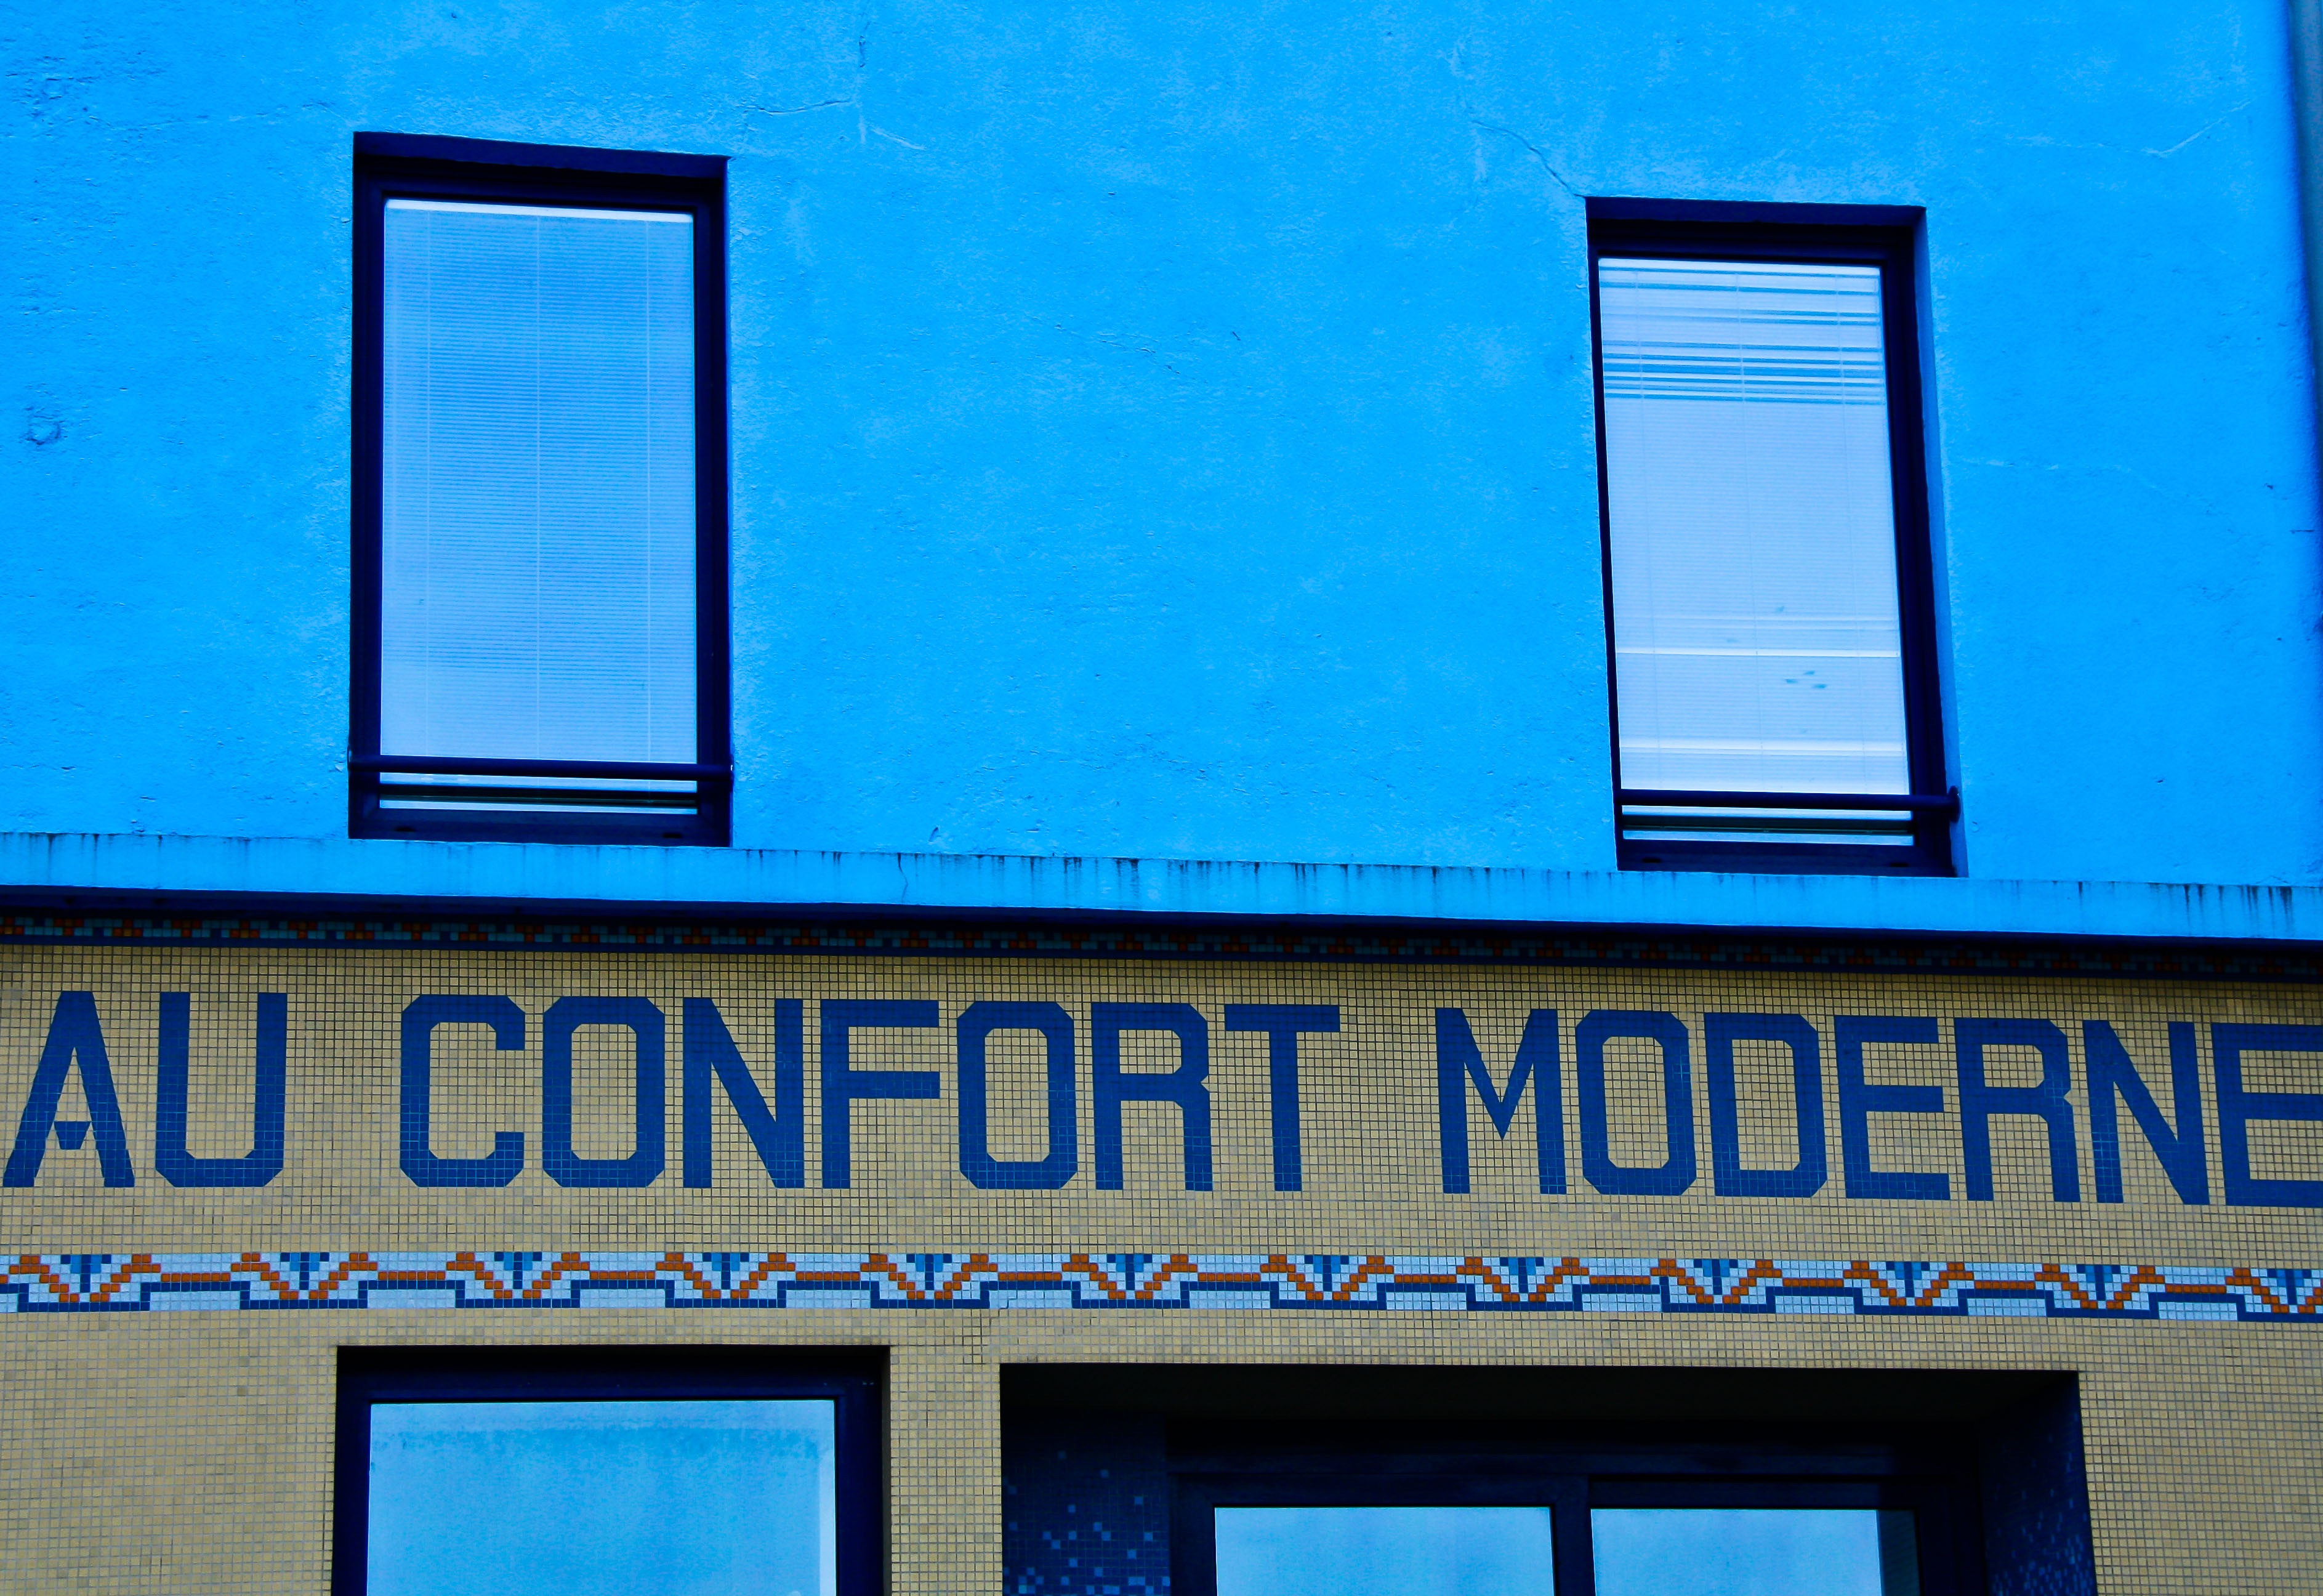
window, sign, color, facade, blue, signage